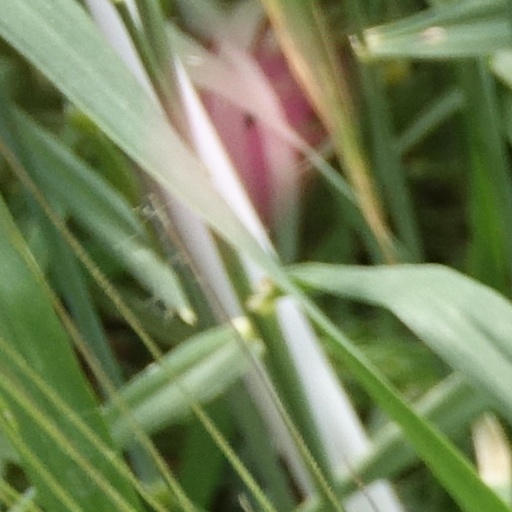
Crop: wheat